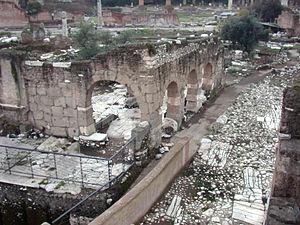
Le forum de Nerva ou forum transitorium est un des forums impériaux de Rome, l'avant-dernier à être construit, tout à la fin du Iᵉʳ siècle. Les travaux entrepris sous Domitien sont achevés sous Nerva. Il se situe dans l'actuel rione de Monti.